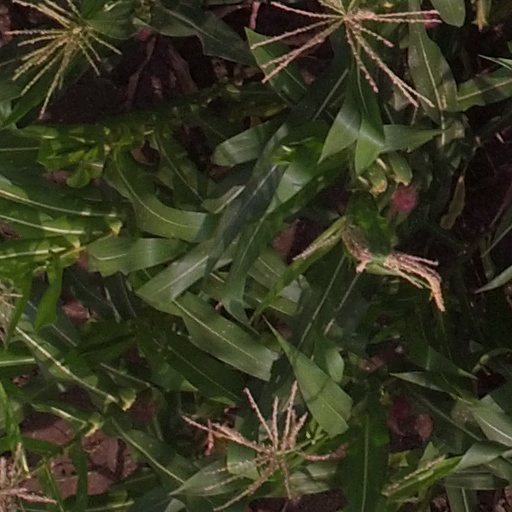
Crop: maize; corn